Eugénie Buffet

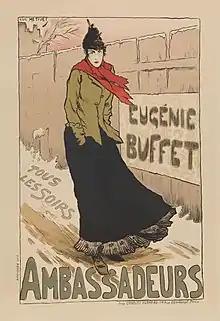
Eugénie Buffet at the Café des Ambassadeurs in 1896, by artist Lucien Métivet

While in Paris, Buffet became involved in right-wing politics; she attended one of the founding rallies of the "Ligue des Patriotes" and sang "La Marseillaise" for the nationalists. As a result, she became the darling of such anti-Dreyfusards as Paul Déroulède.